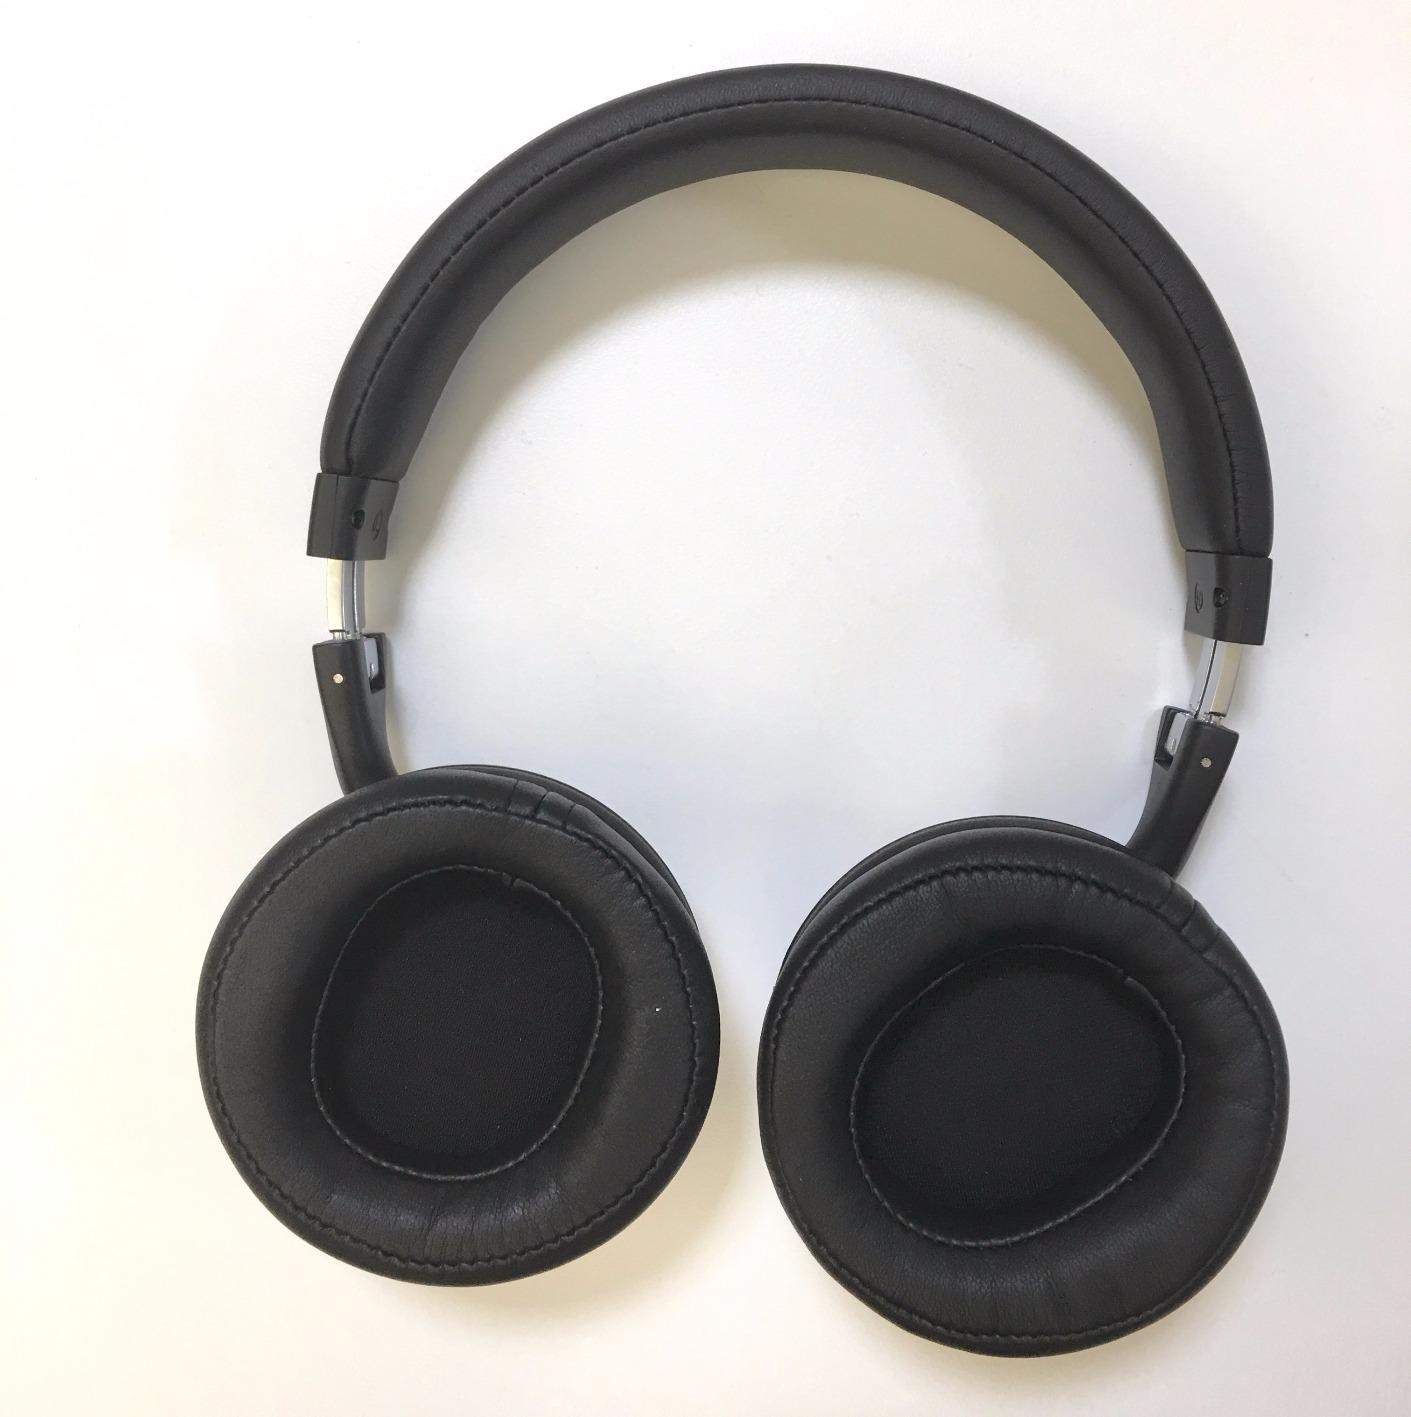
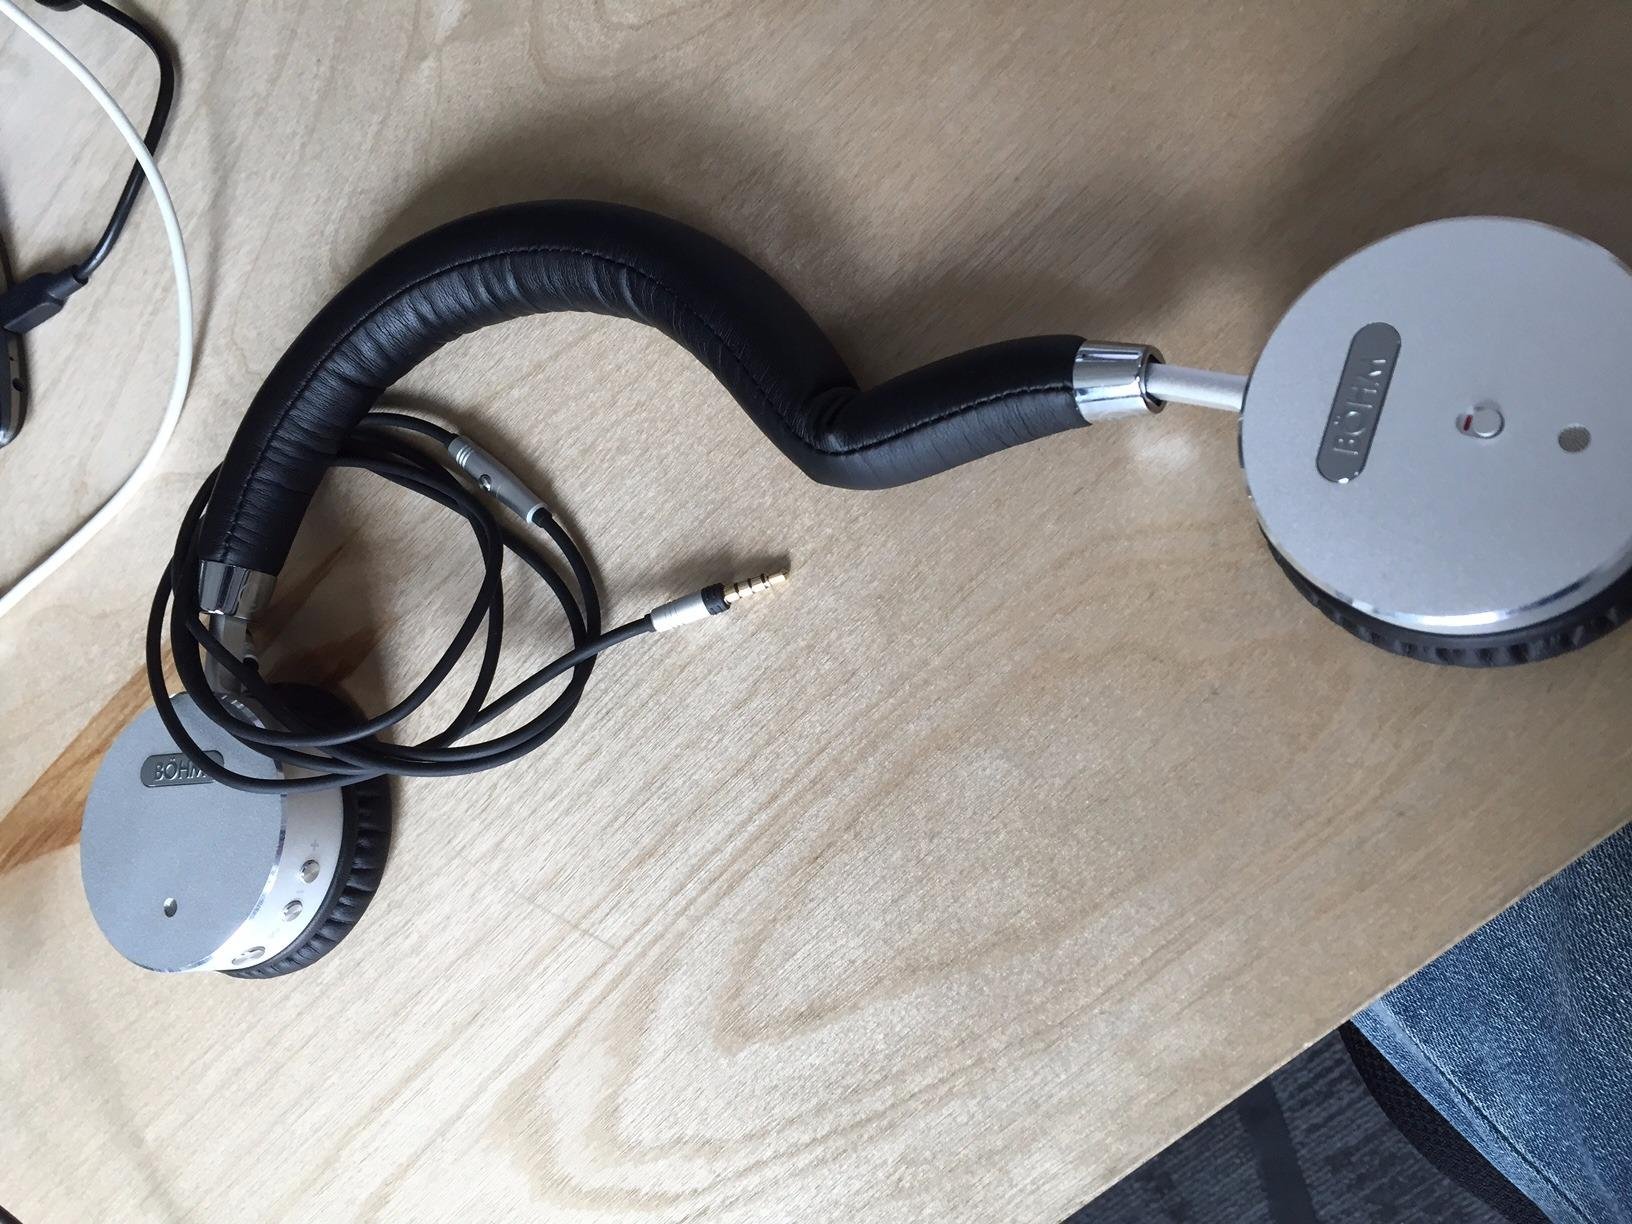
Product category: headphones
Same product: no